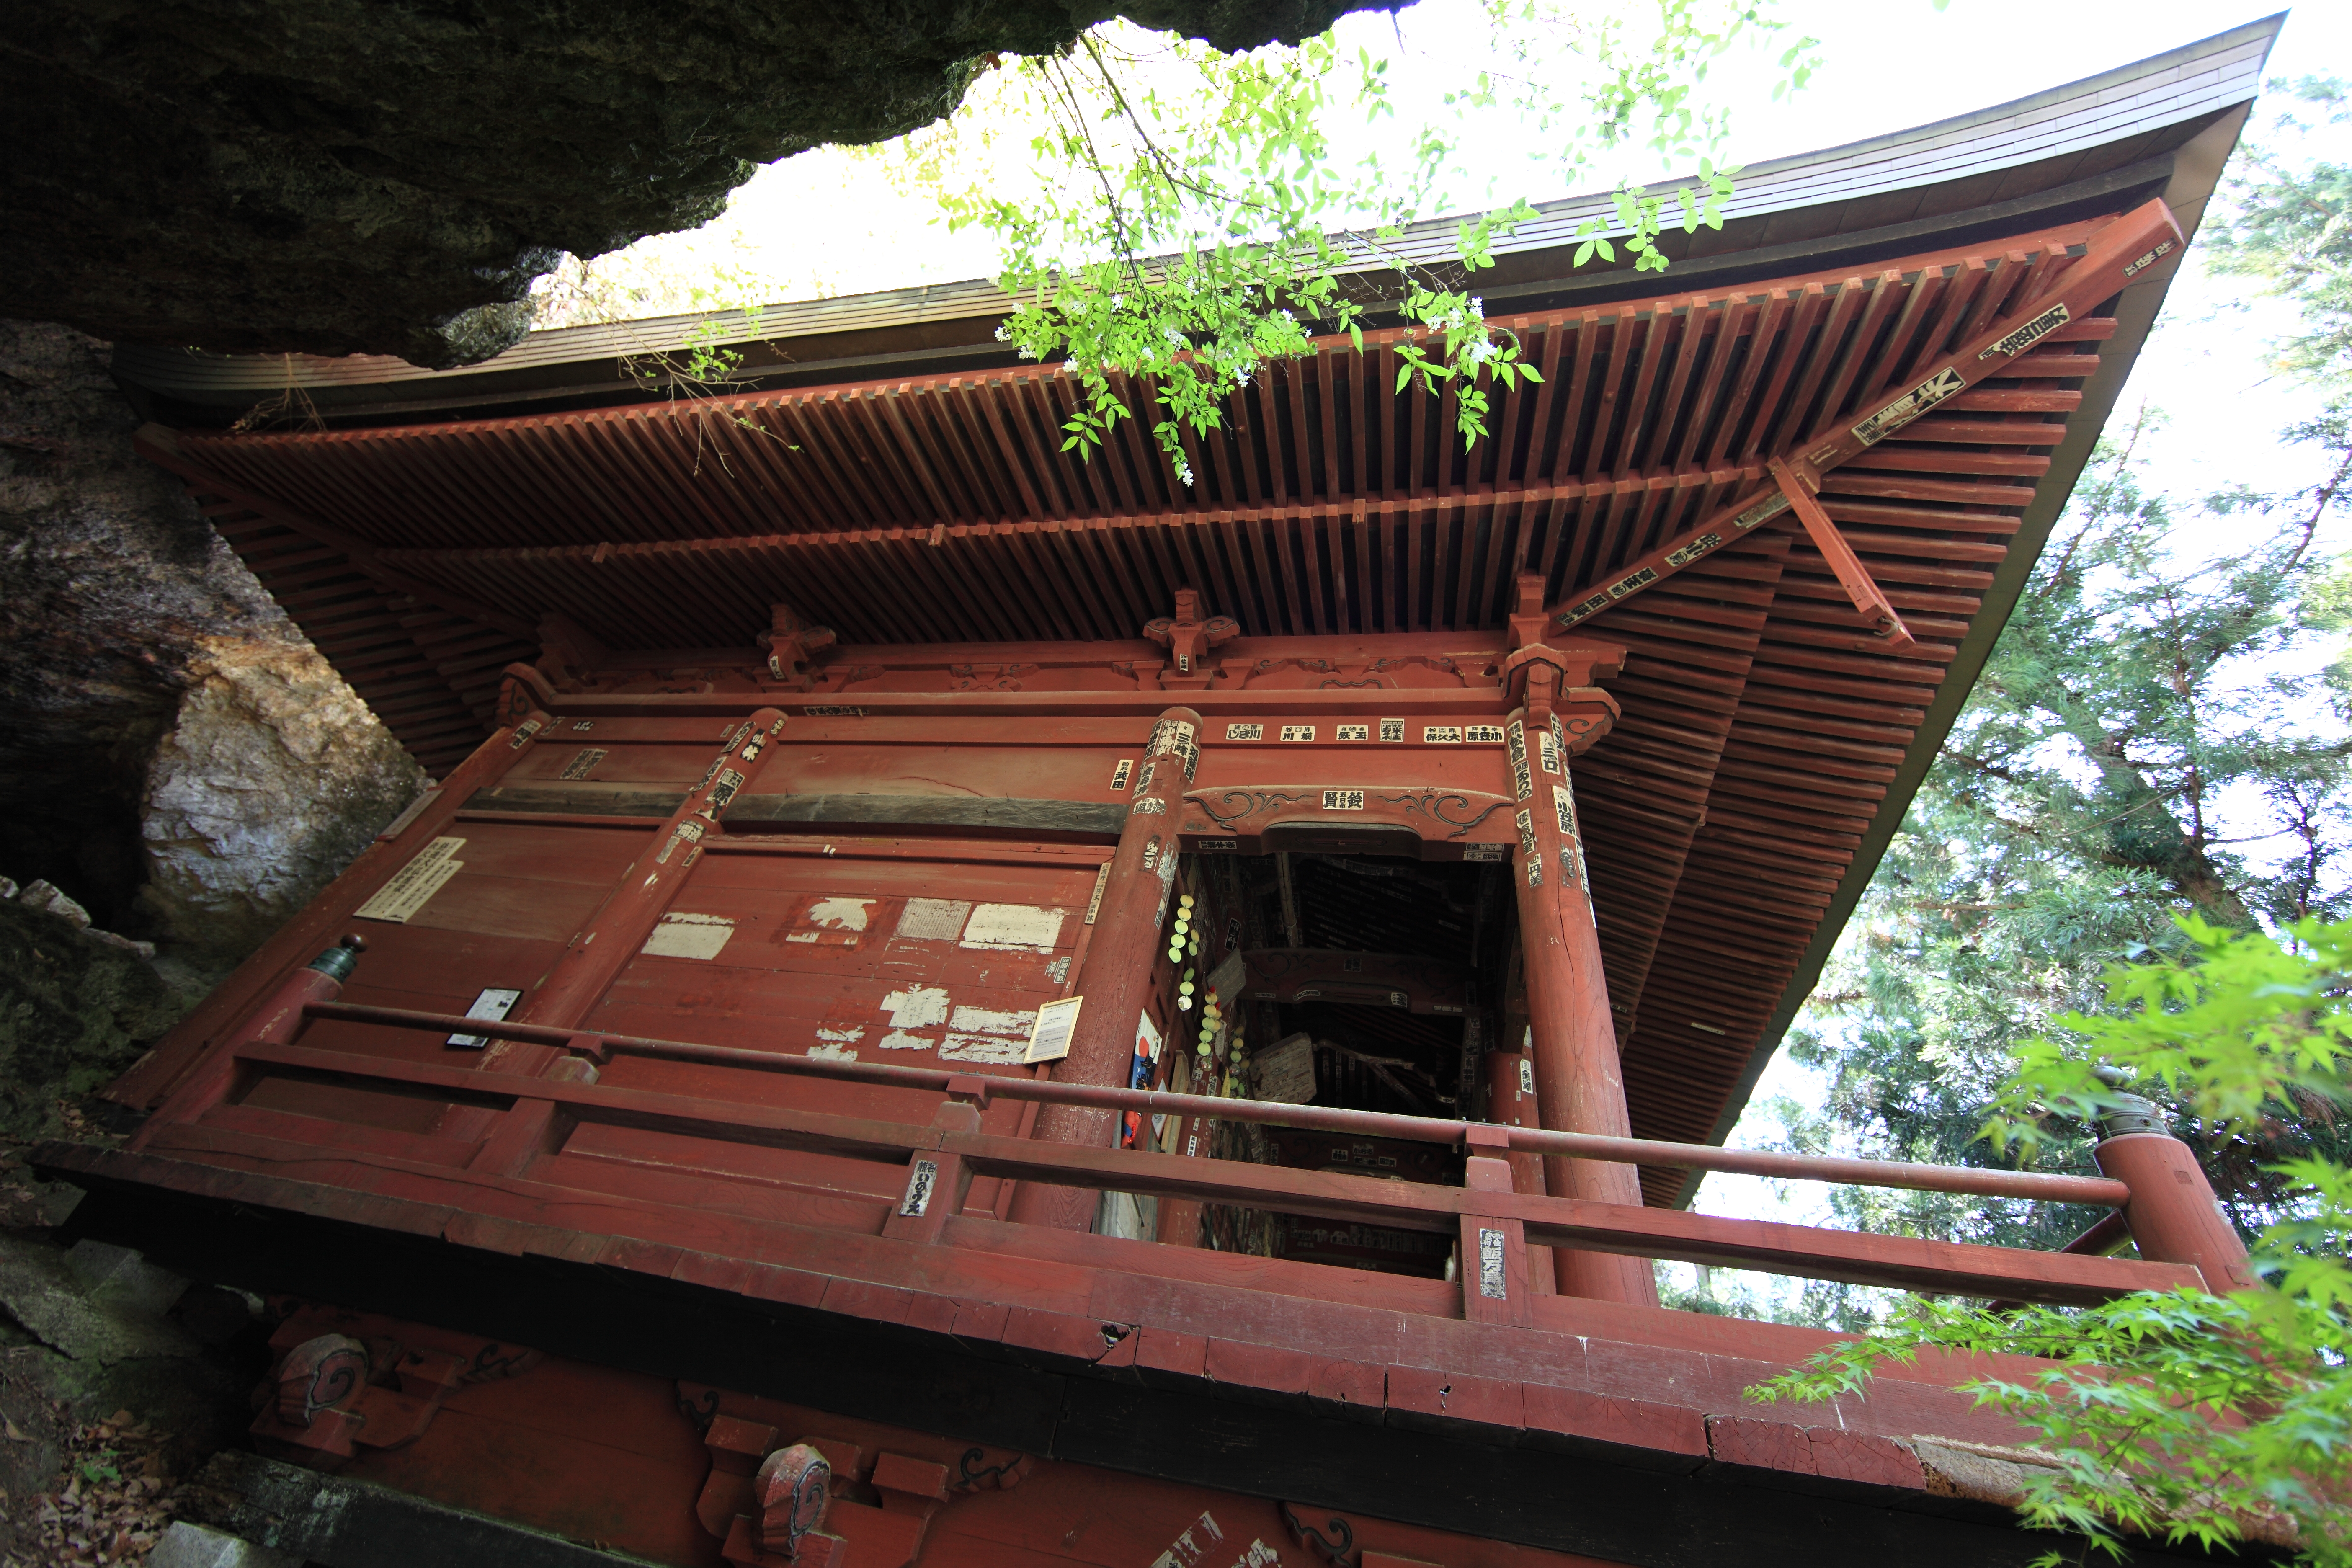
architecture, wood, roof, building, hut, high, exterior, religious, cool image, design, temple, japanese, shrine, 5d, style, hires, log cabin, markii, traditional, hi, res, resolution, saitama, chichibu, enyuuji, iwaidoh, outdoor structure